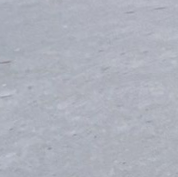
Surface type: compacted